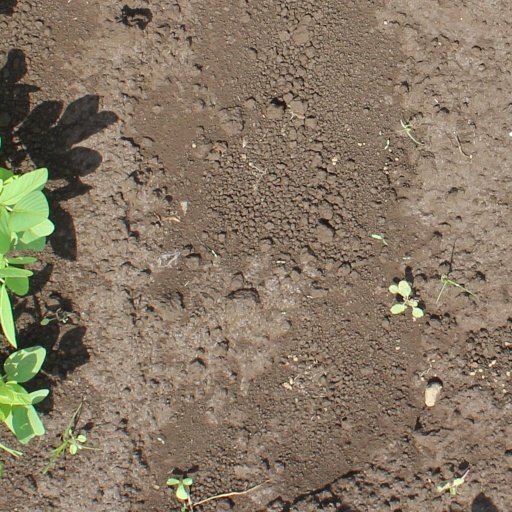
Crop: soybean